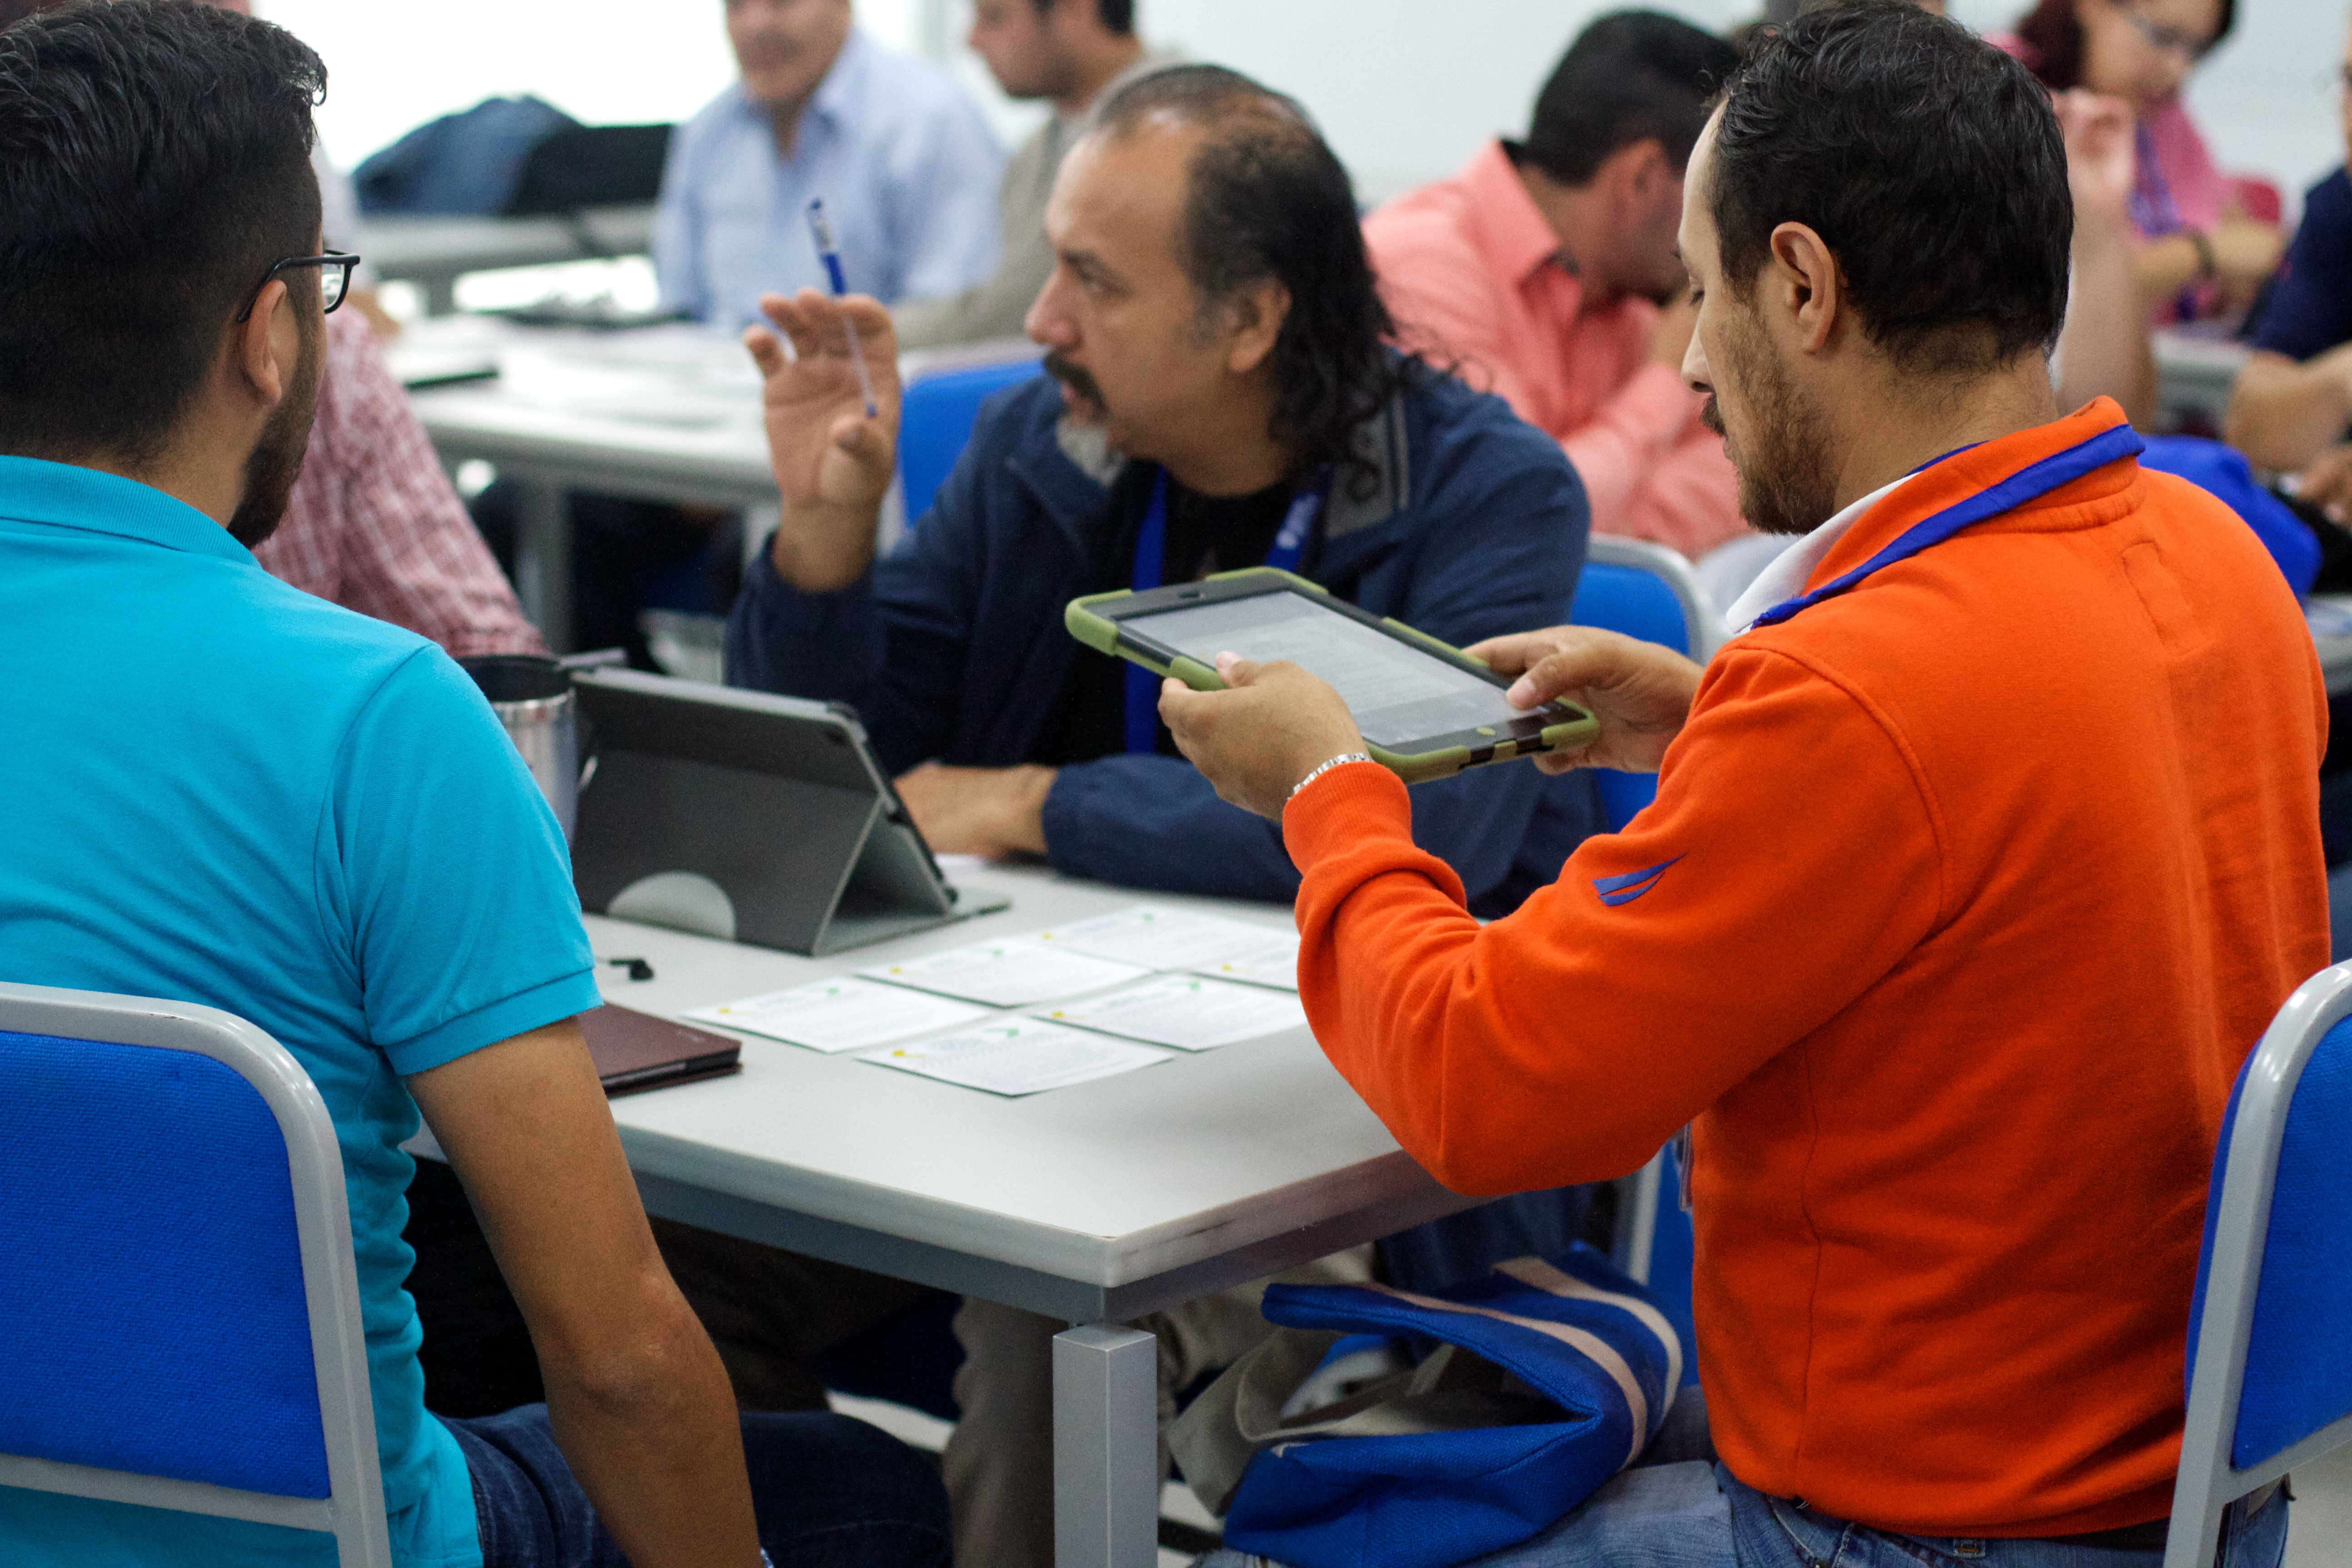
community, udgagora